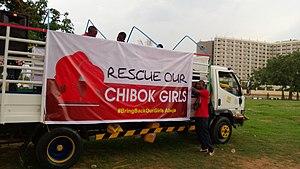
L'enlèvement des lycéennes de Chibok a lieu en avril 2014, pendant l'insurrection de Boko Haram. Dans la nuit du 14 au 15 avril 2014, 276 lycéennes sont enlevées par des combattants islamistes du Groupe sunnite pour la prédication et le djihad, dit « Boko Haram » lors d'un raid dans la ville de Chibok, dans l'État de Borno, au Nigeria. L'attaque est revendiquée le 5 mai par le chef de Boko Haram, Abubakar Shekau, qui condamne l'« éducation occidentale » et annonce la mise en « esclavage » des jeunes filles. Ces dernières sont mariées de force à des combattants et détenues pendant des années dans la forêt de Sambisa, le sanctuaire des djihadistes.